Tails' Skypatrol

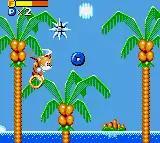
An anthropomorphic, young and brown fox flying by rotating his two tails and carrying a ring moving under a spike ball.

"Tails' Skypatrol" is a horizontal-scrolling shooter set within the "Sonic the Hedgehog" universe. Its plot involves Sonic's sidekick, Miles "Tails" Prower, traveling to a tropical island to stop the villainous Witchcart, who has turned its inhabitants into crystals. Tails flies by spinning his two tails, is always flying, and can be maneuvered up and down to avoid obstacles and left and right to slow down or speed up. Collecting mint candies replenishes Tails' constantly-depleting flight meter. If Tails is hit by an enemy, he falls toward the ground and the player must recover. Touching a level's environment will cost the player a life. Tails' uses a gold ring as a weapon that can be thrown to defeat enemies, bypass traps, and retrieve items.